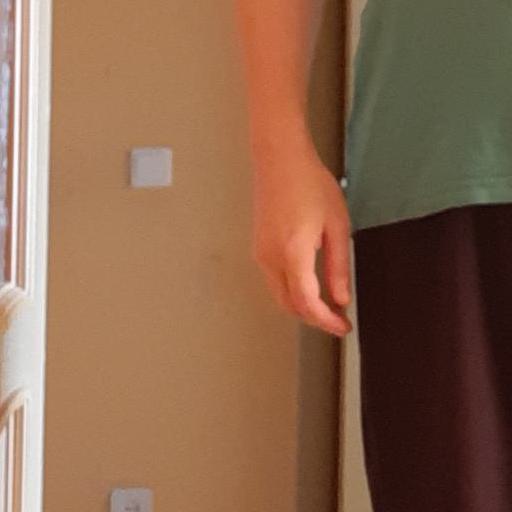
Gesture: no_gesture